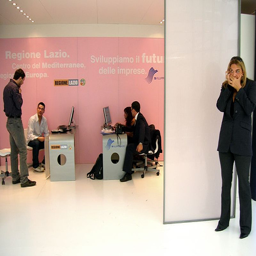
People are at desks looking at computers against a pink wall.
A woman standing in the doorway to an office with her hands covering her mouth
Four people in a room talking with each other with a woman outside the room with her hand up to her mouth.
A woman in an office talking on her phone behind a screen.
Business people in a meeting at an office